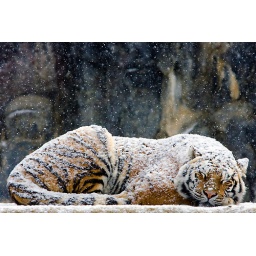
white tiger in snow